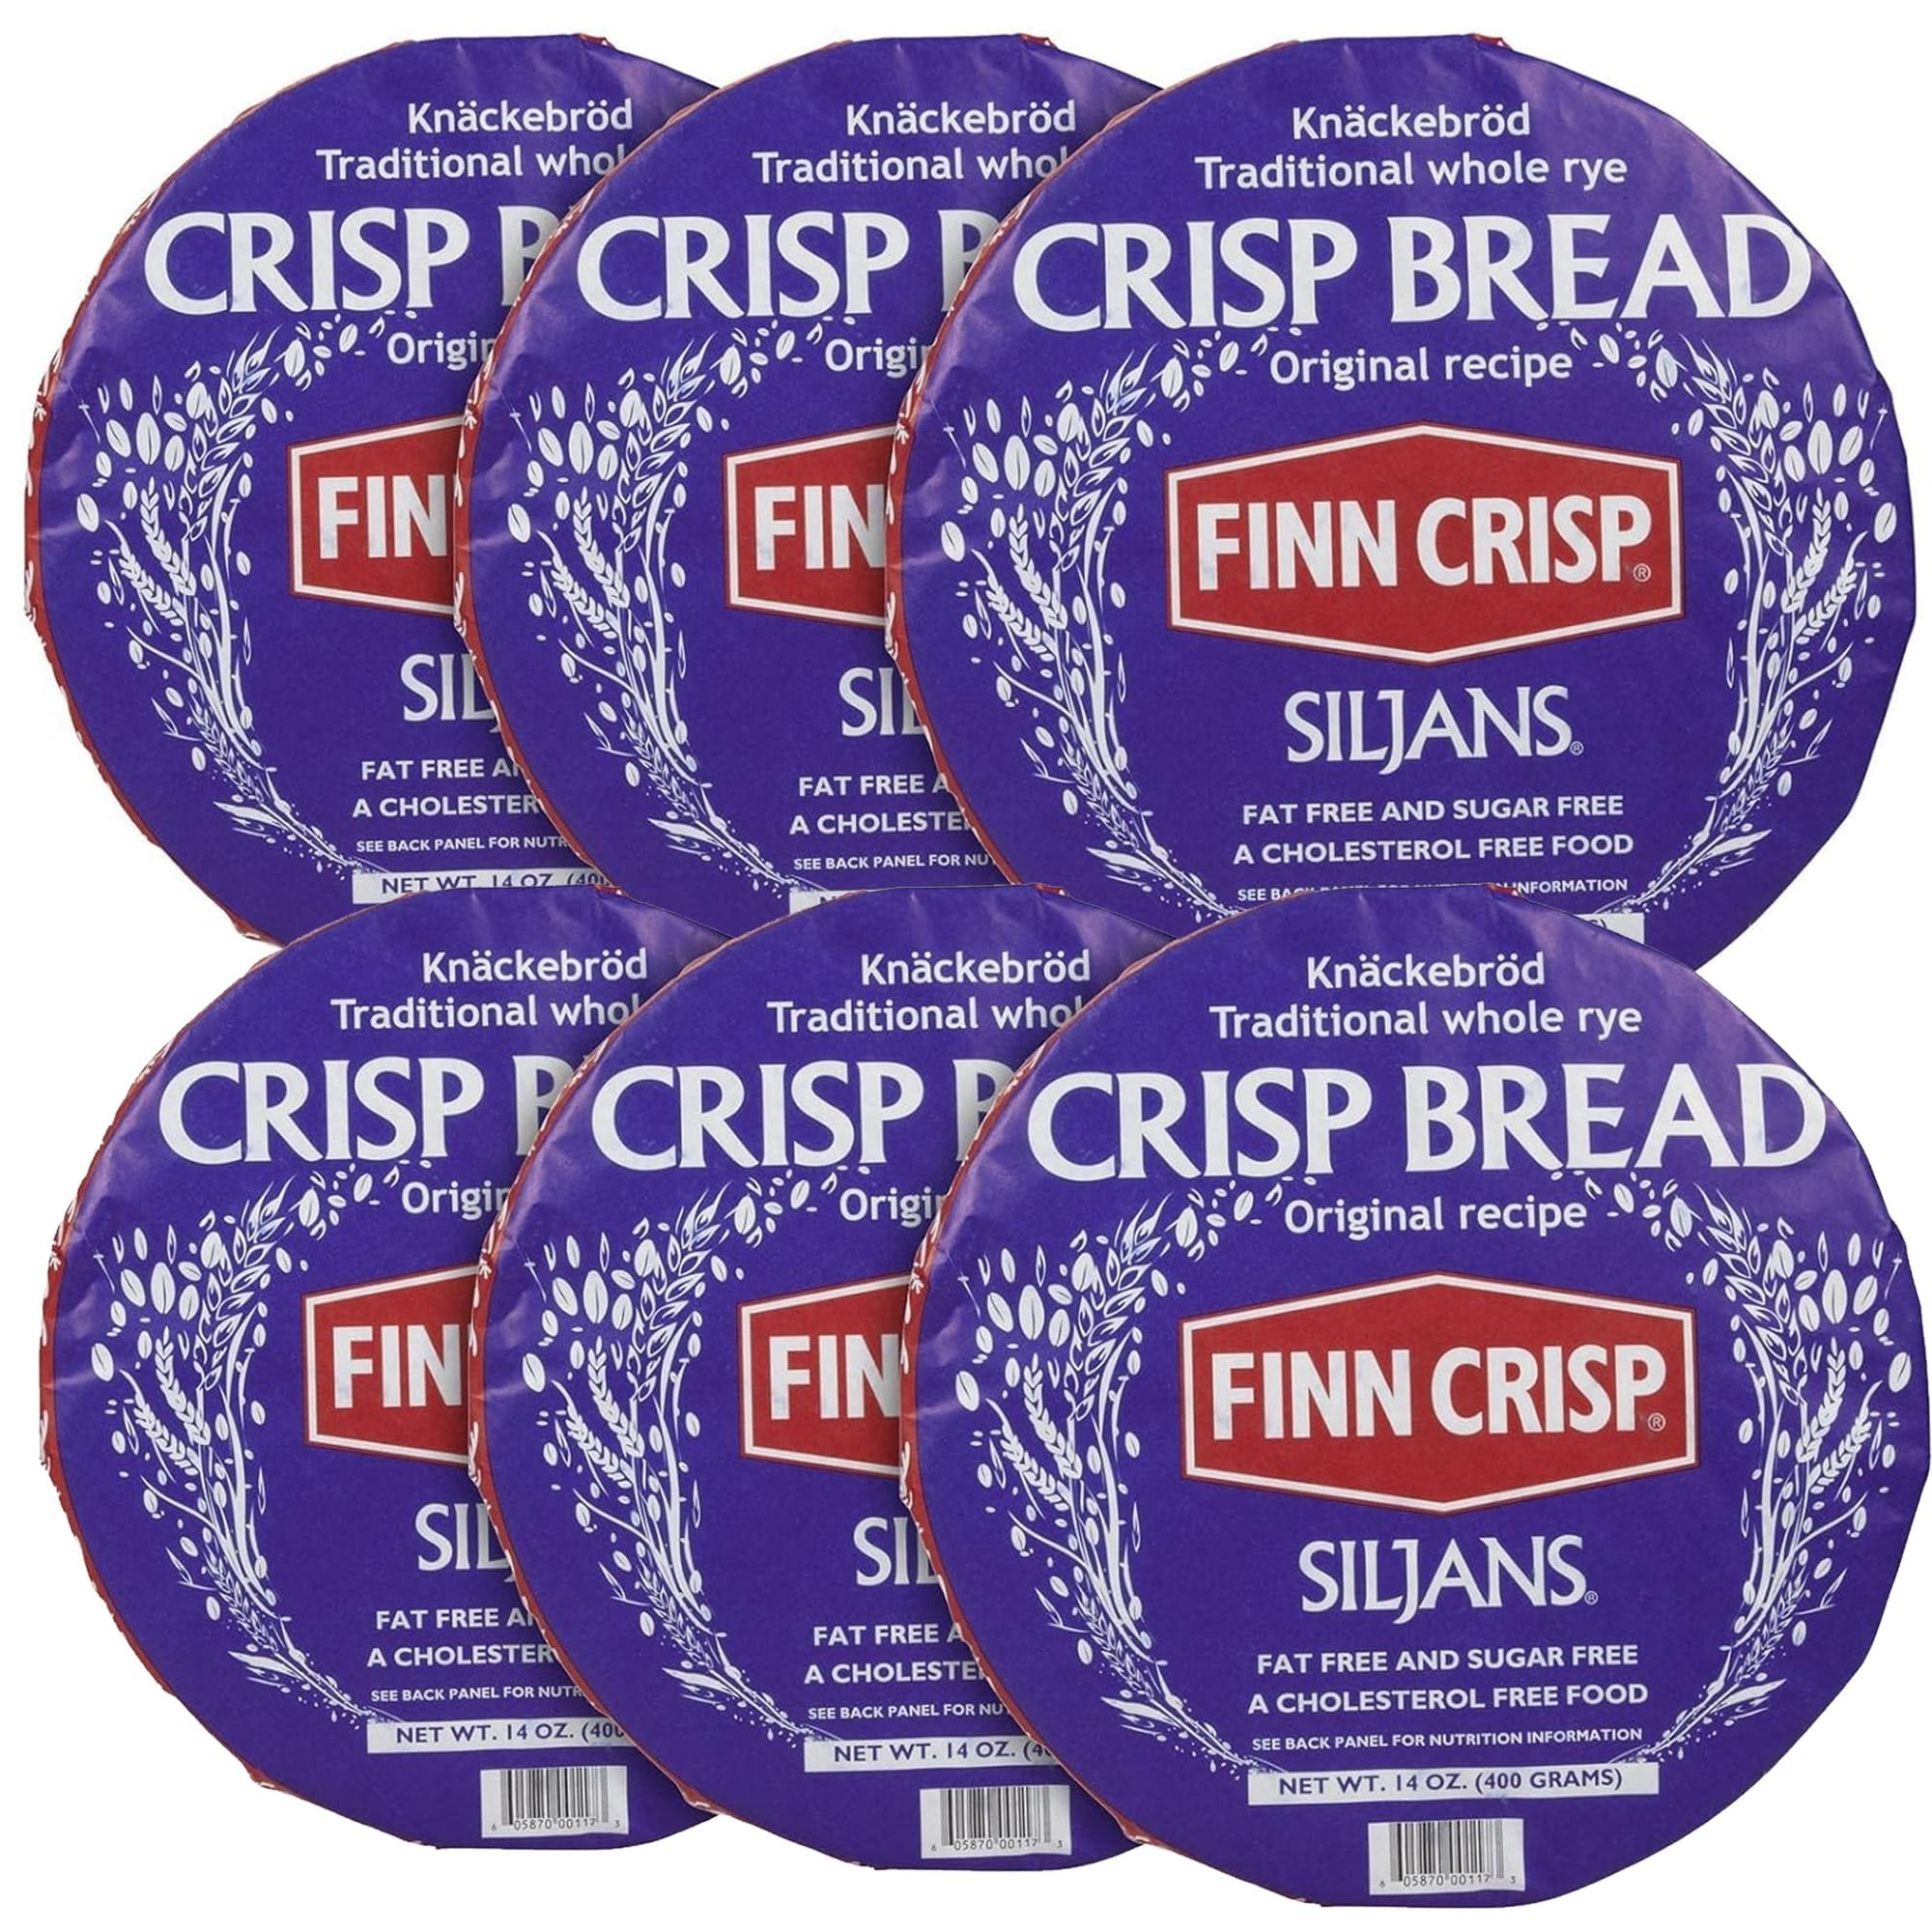
Item Name: Finn Crisp Siljans Round Rye Crispbread 6 x 14oz | Knäckebröd From Finland | Bulk Multipack of Authentic Finnish Sourdough Crispbreads | Rye Hardtack | Large Finnish Rye Bread Rounds [84oz, 24 wheels]
Bullet Point 1: TRADITIONAL NORDIC KNÄCKEBRÖD: Finn Crisp’s large round siljan ‘wheels’ are just like you remember them. Crisp and wholesome with a toasted grain taste, they are a healthy, filling staple that pairs well with just about anything- from a simple slather of butter to a fancy cheese board, our rye crackers can be enjoyed in endless ways.
Bullet Point 2: BULK PACK CRISPBREAD: 6 packets of Siljans with approximately 4 large Knäckebröd wheels in each packet gives you 84 oz/2.4 kilograms of crispbread and 24 rounds altogether. Don’t worry if you won’t go through them quickly - these flatbreads are very shelf stable and when kept well-wrapped in a cool and dry cabinet, they’ll stay crunchy and fresh for a while.
Bullet Point 3: SO VERSATILE: The options for a healthy and delicious snack or meal are limitless with these crispbreads in your pantry! Consider each crispbread a blank canvas and experiment with spreads and toppings, and try pairing with different dishes. Top with pesto, sardines, hard or soft cheese, boiled or sliced egg, cold meat, hummus, peanut butter and marmalade. Or serve with salads, soups, or coffee. Whether sweet or savory, morning or evening, you’ll relish each bite of these crunchy, crisp Siljans.
Bullet Point 4: MADE IN FINLAND: Baked with sourdough and whole grain rye flour, we prepare these rye thins in Finland using traditional Nordic recipes and techniques. We keep things as simple as possible with no additives, trans fat or GMO, and minimal sugar or salt, just like our ancestors have been doing for years. Our siljan rye crackers are fat free, sugar free and cholesterol free and also certified Kosher.
Bullet Point 5: FINN CRISP: After years of rye flour and crispbread production, the Finn Crisp brand was officially established and launched at the Helsinki Summer Olympics. We produce our wholegrain rye crispbreads, favorite staples in every Finnish home, with simple, pure ingredients and authentic Finnish baking traditions and recipes.
Product Description: Finn Crisp Siljans Round Rye Crispbread 6 x 14oz | Knäckebröd From Finland | Bulk Multipack of Authentic Finnish Sourdough Crispbreads | Rye Hardtack | Large Finnish Rye Bread Rounds [84oz, 24 wheels]
Value: 84.0
Unit: Ounce

Price: 45.02